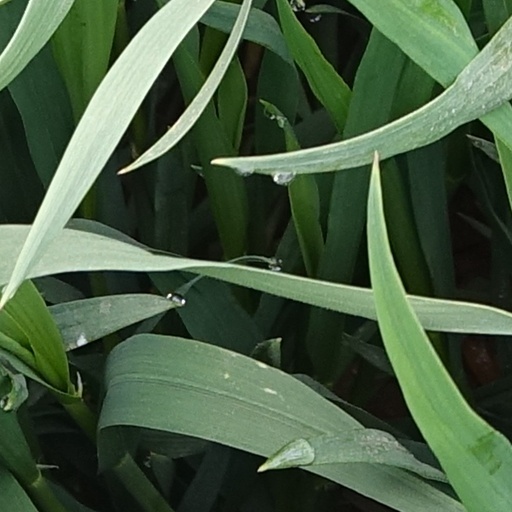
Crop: wheat